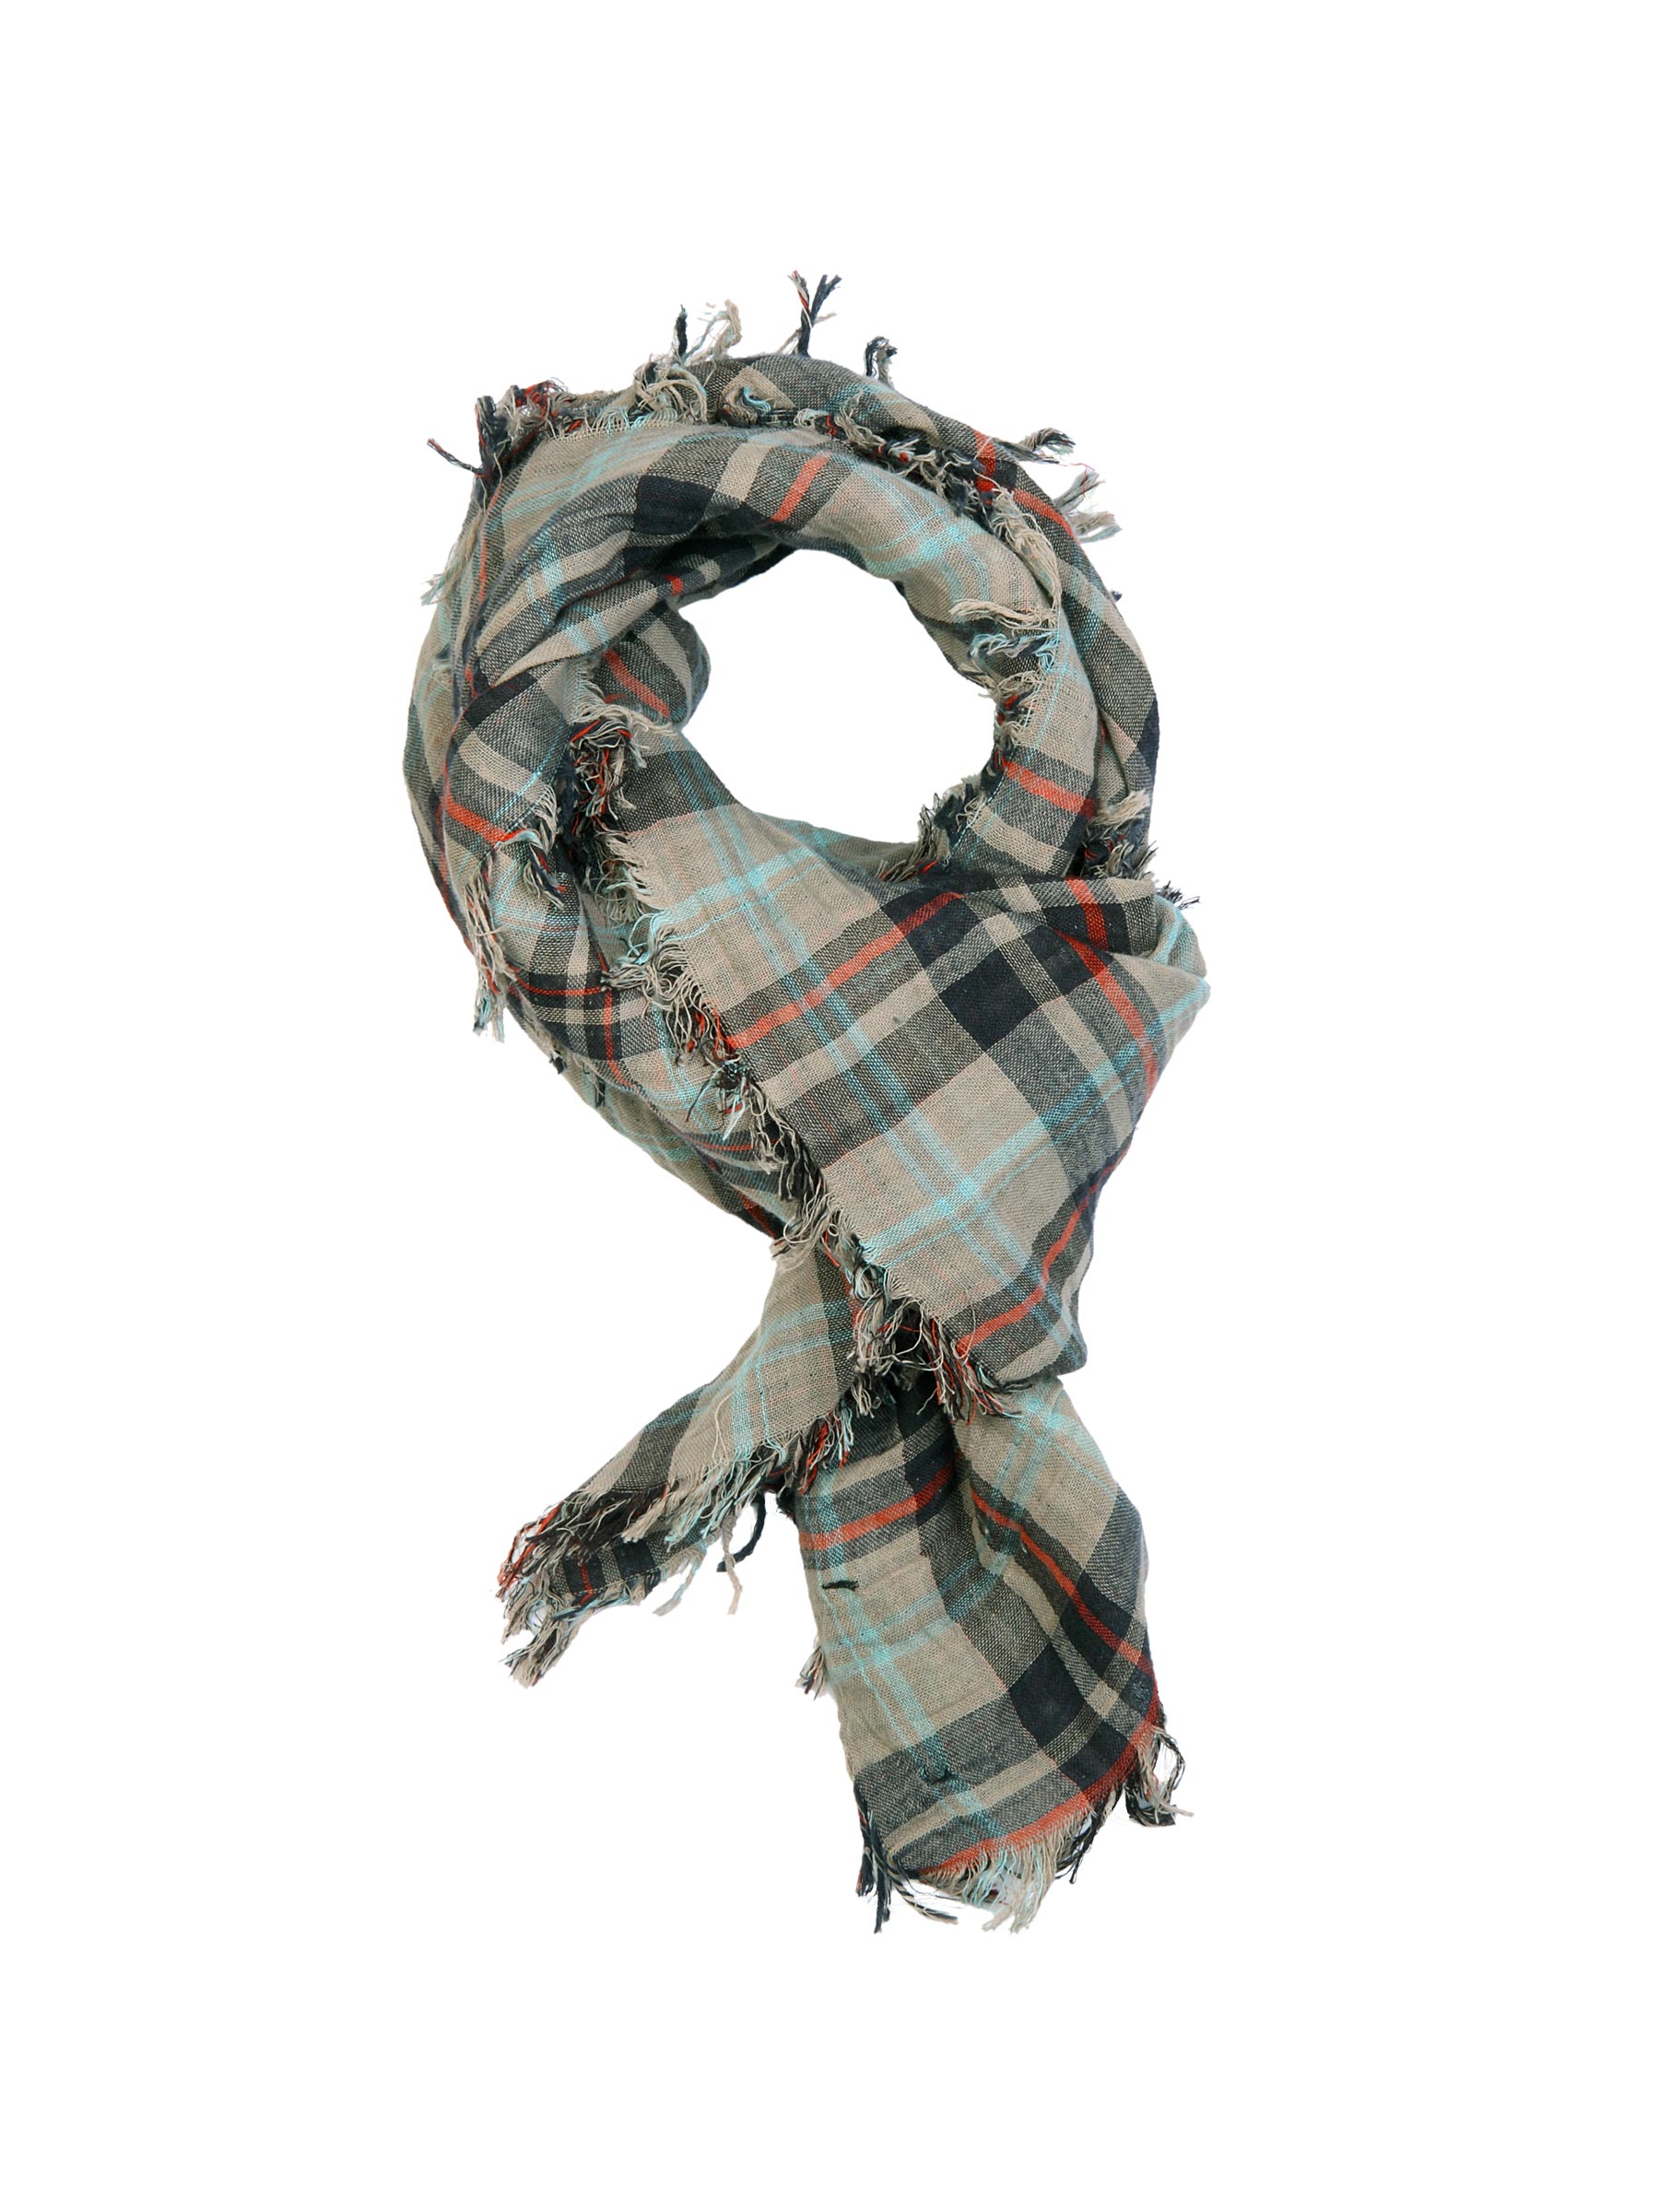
Reid & Taylor Men Brown Scarf
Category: Accessories / Scarves / Scarves
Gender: Men
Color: Brown
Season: Summer 2012
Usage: Casual